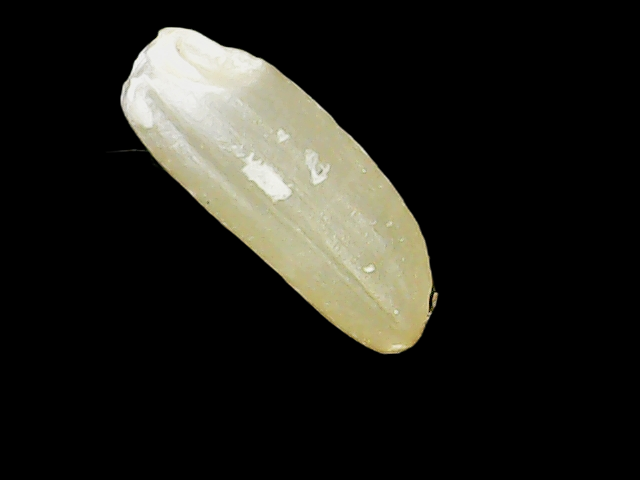
Rice variety: Binadhan12